Limousin cattle

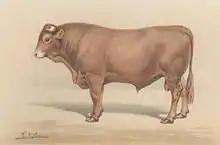
Bull, chromo-lithograph by Charles Olivier de Penne, 1863

DNA studies have identified close genetic relationships between Limousin cattle and other south-west European breeds. One study reported a possible common origin or recent gene flow between the Limousin and Charolais cattle breeds. whereas other studies indicated that a closer genetic relationship exists between Limousin, Gasconne, Aubrac, Bazadais, Salers, and Blonde d'Aquitaine cattle.